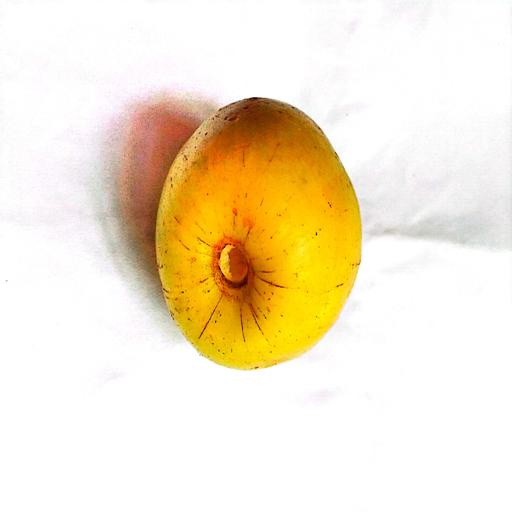
Label: healthy